Vestervig Abbey

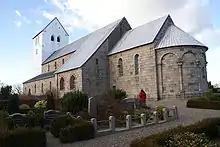
Vestervig Abbey

Vestervig Abbey, also known as Vestervig Church, was established in about 1059 making it one of Denmark's most ancient religious houses. The abbey is located at Vestervig, Thisted, in extreme northern Jutland.